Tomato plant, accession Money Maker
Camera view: tilt-top (135 deg); turntable rotation: 150 degrees
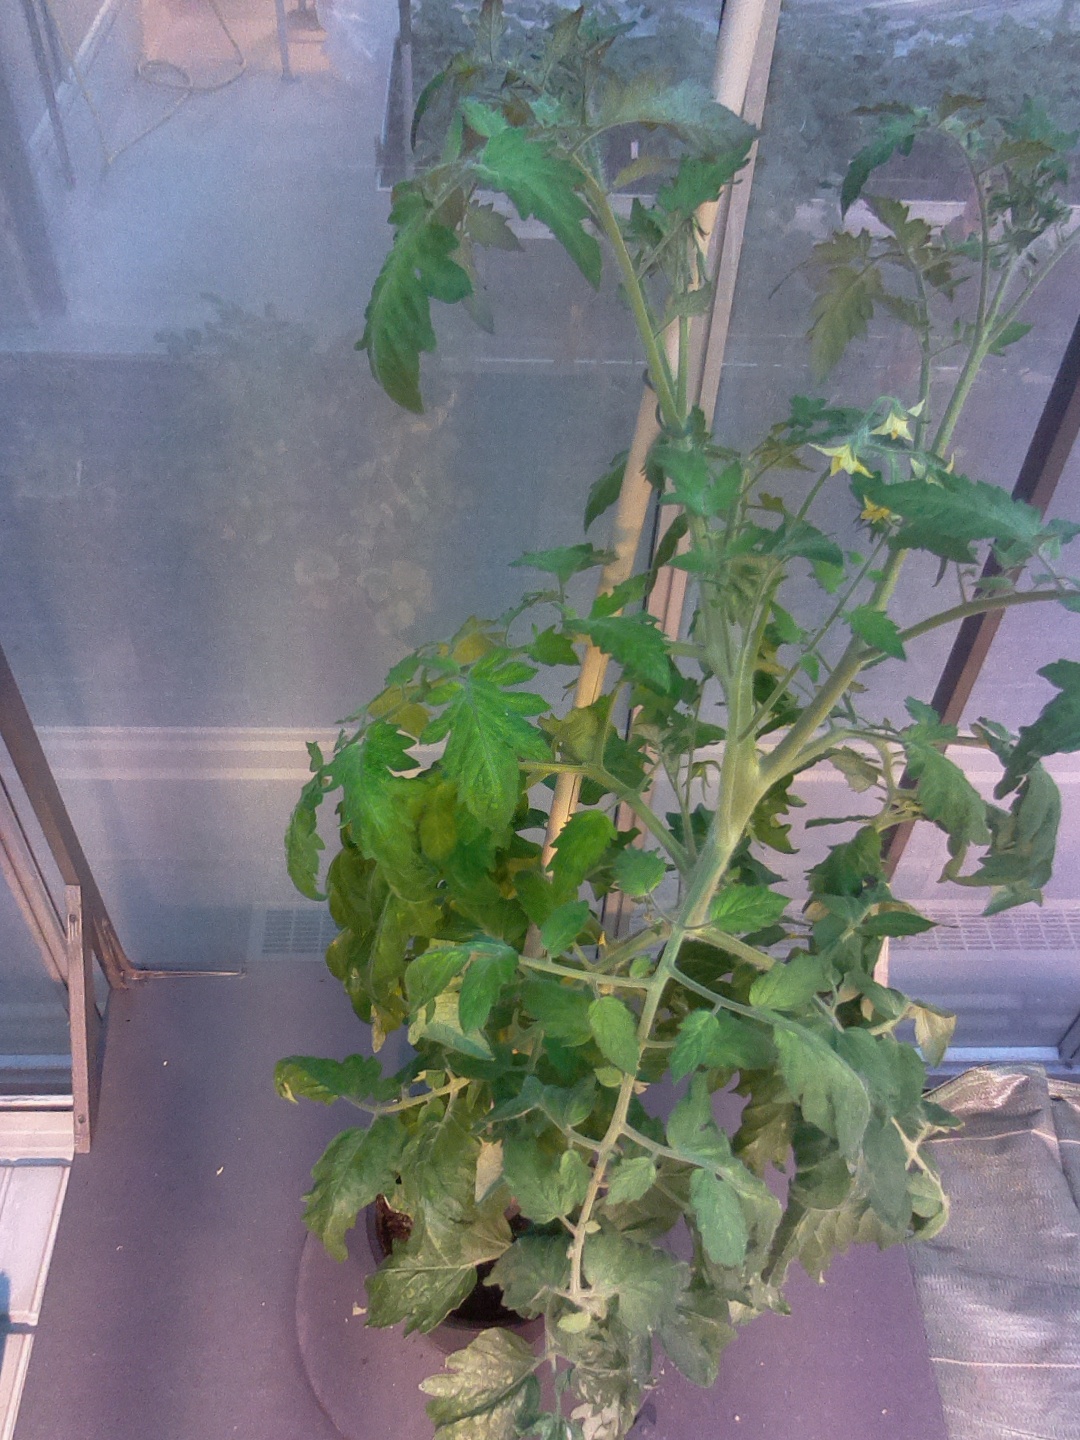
BBCH growth stage 69: End of flowering, 90%-100% of flowers open, more petals falling